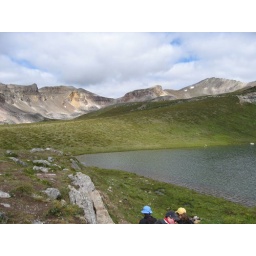
Cirque Peak and mountain lake below pt 3